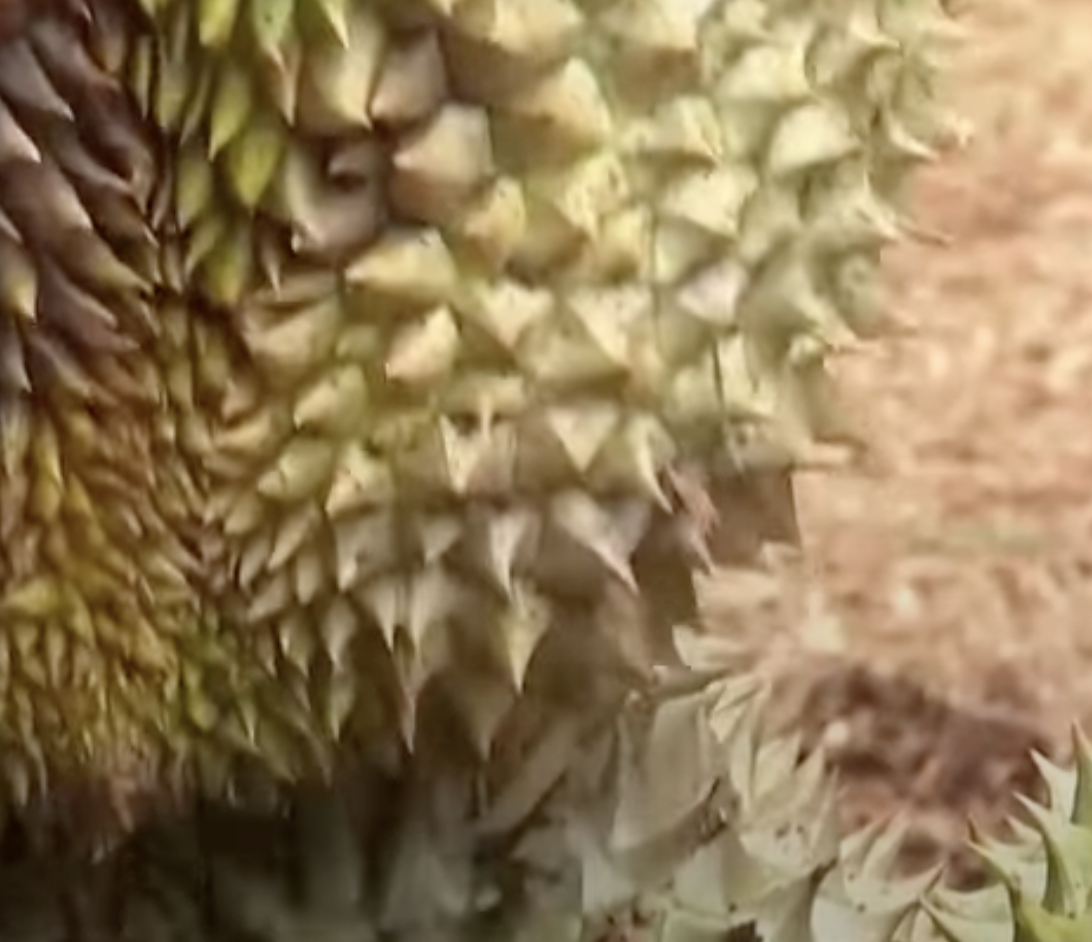
Label: fruit_rot